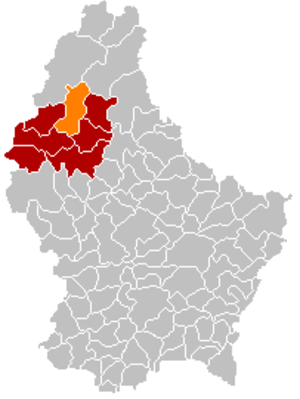
Wiltz est une ville du Nord du Grand-Duché de Luxembourg qui est le chef-lieu des commune et canton homonymes.